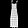
Label: Dress